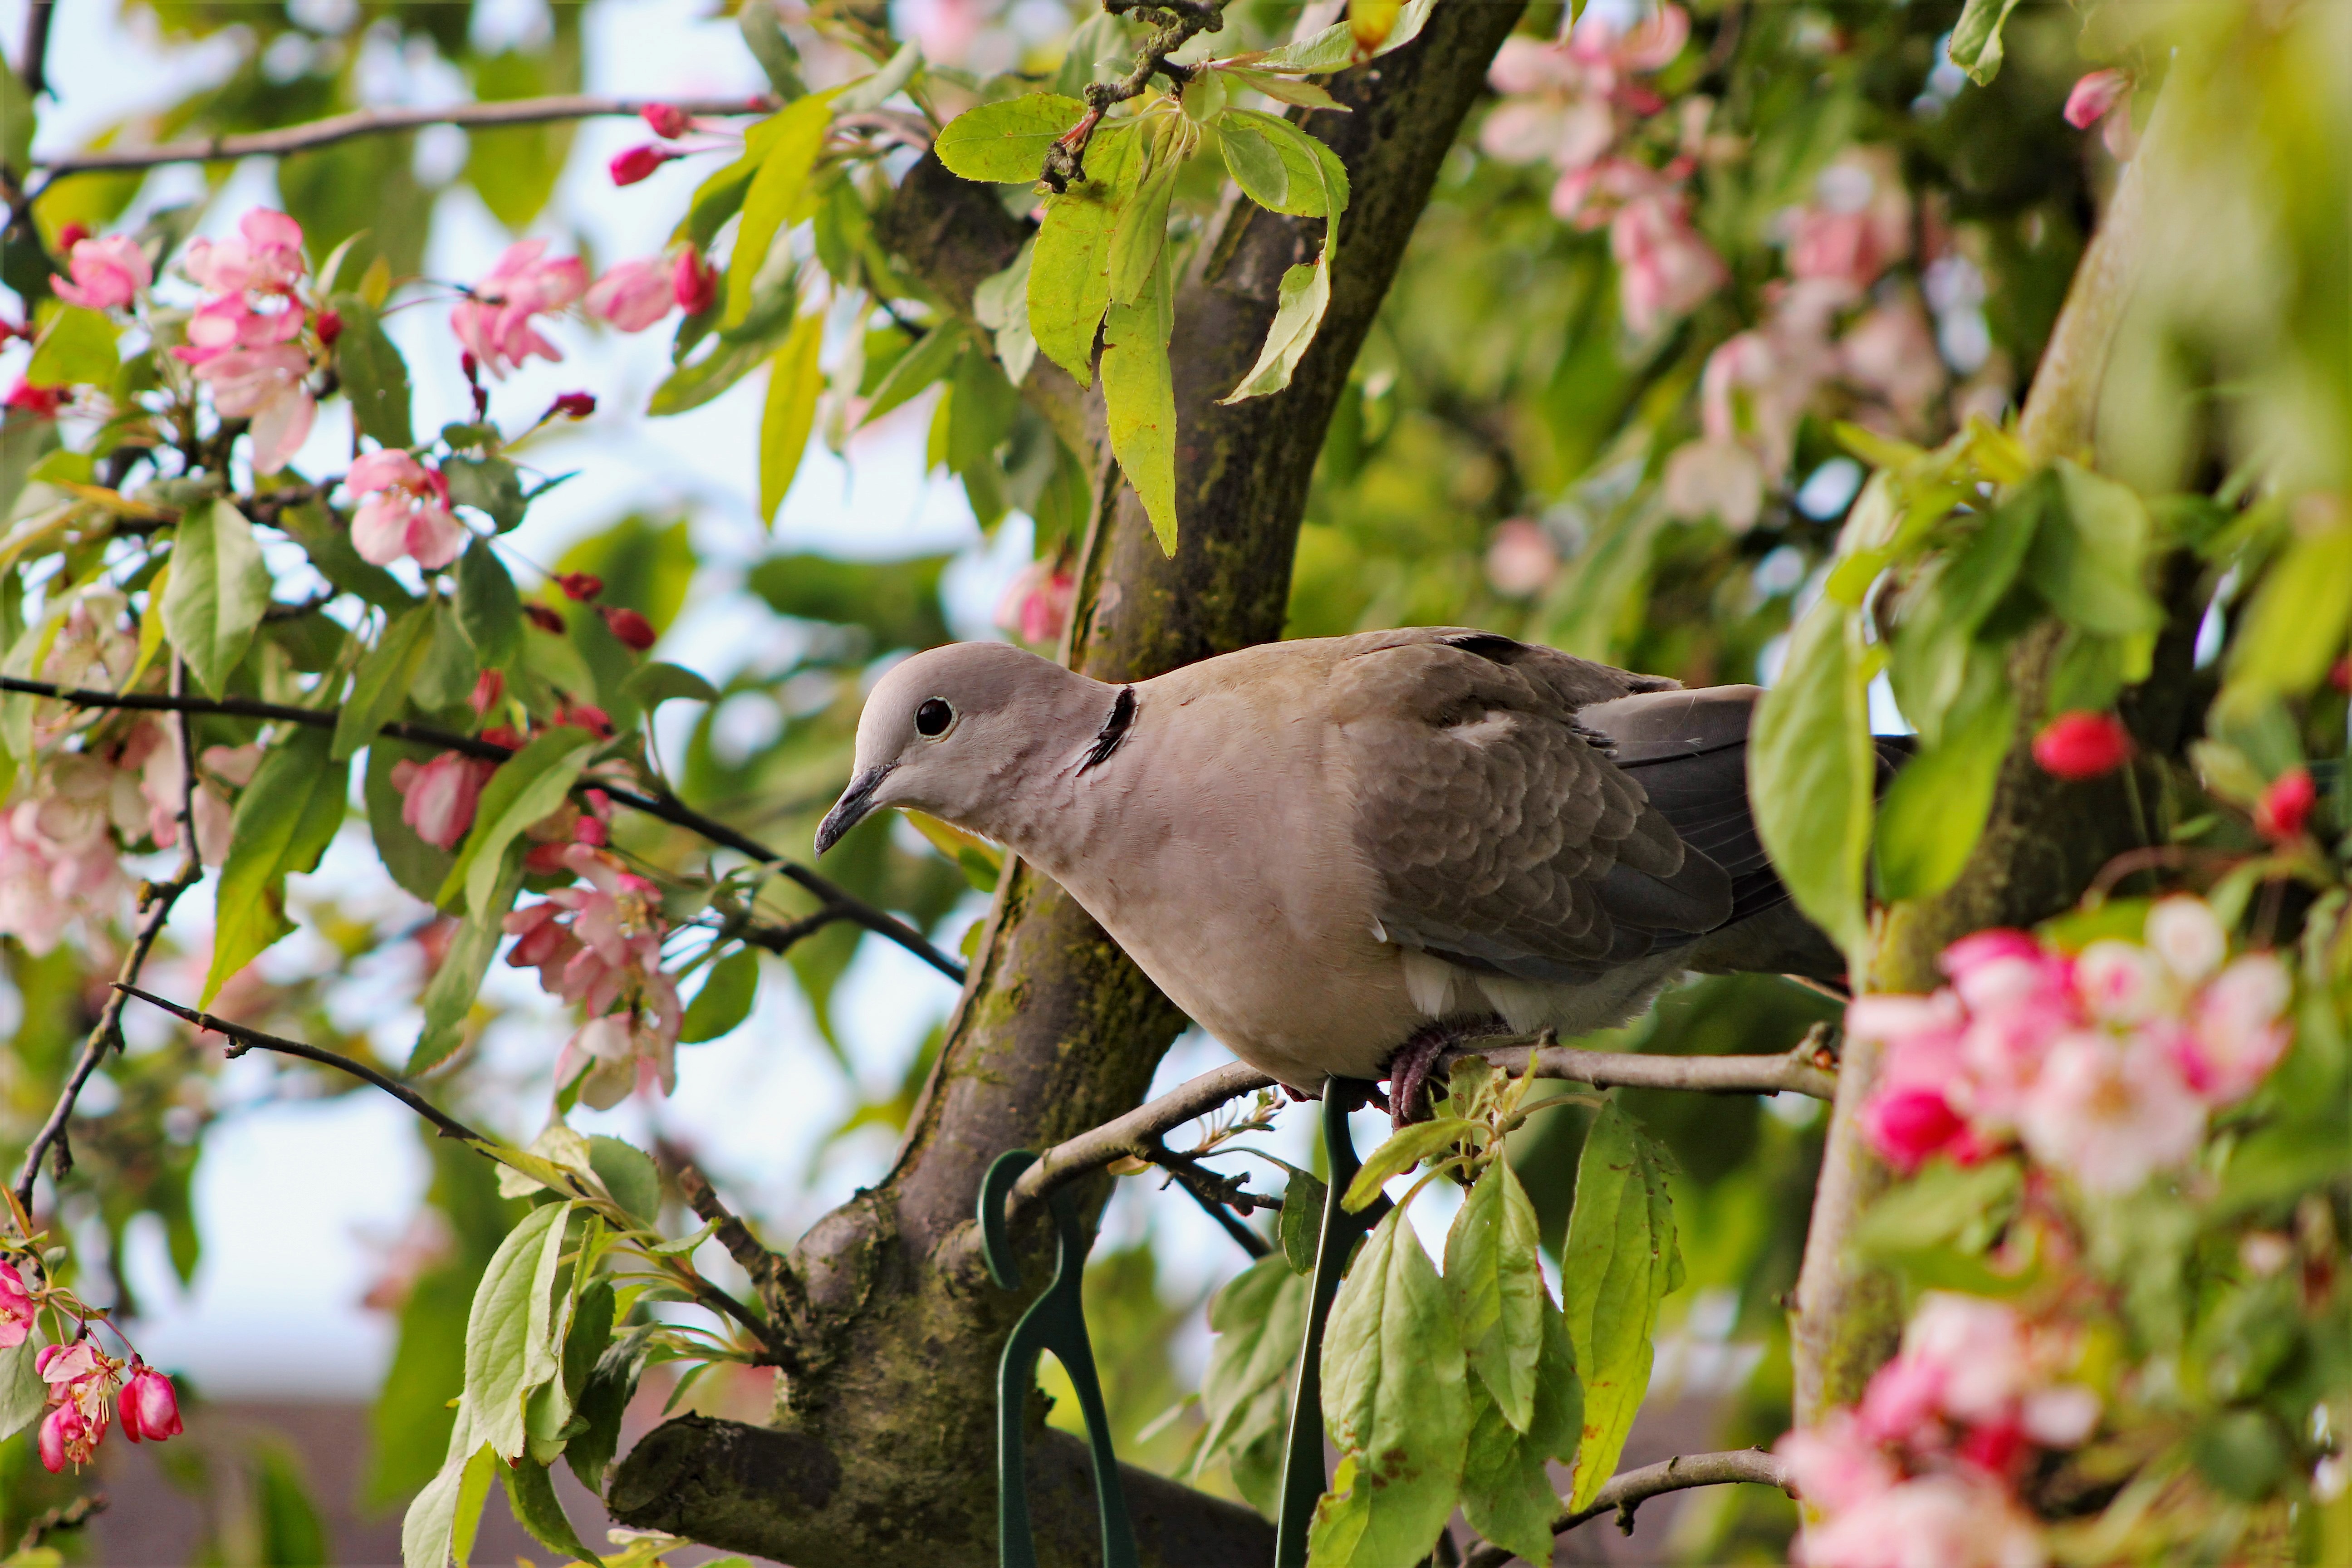
tree, nature, branch, blossom, bird, wing, leaf, flower, animal, wildlife, wild, portrait, beak, natural, perch, peace, gray, botany, garden, flora, feather, avian, fauna, plumage, grey, pigeon, dove, vertebrate, sparrow, finch, perched, perching bird